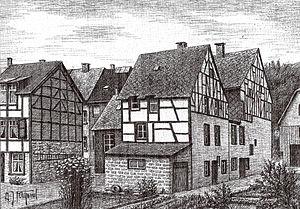
Dessin de maisons en pans-de-bois (rue Cavens à Malmedy) réalisé vers 1970 par Albert Fagnoul (né en 1902 à Waimes). Les habitations à droite sont menacées par un projet immobilier.
Malmedy [malmədi], parfois orthographié Malmédy, est une ville de Belgique située en Région wallonne dans la province de Liège.